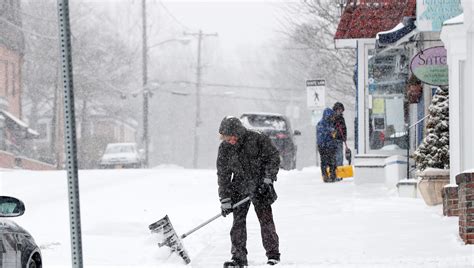
Weather: snow or frosty